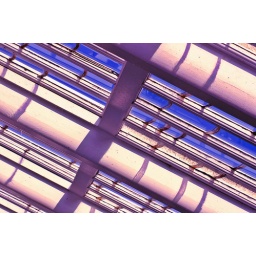
A lovely victorian glass greenhouse roof found in Heligan Gardens in Cornwall.